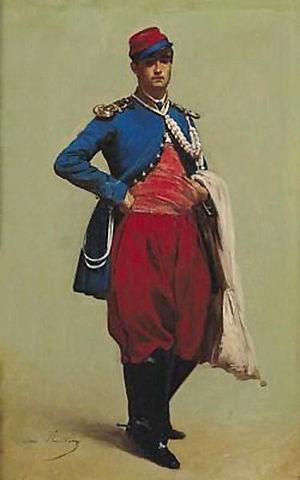
Claude Monet, né le 14 novembre 1840 à Paris et mort le 5 décembre 1926 à Giverny, est un peintre français et l’un des fondateurs de l'impressionnisme.
Charles Lhuillier, pseudonyme de Charles Marie Lhullier, né à Granville le 28 avril 1824 et mort au Havre le 20 septembre 1898 est un peintre français.